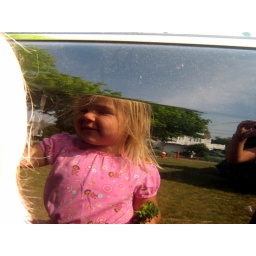
in the car door